Cyrus Stokes Gentry

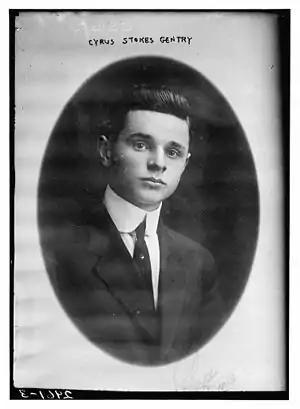

Cyrus S. Gentry (May 14, 1892 – November 2, 1967) was a vice-president and general counsel at Shell Oil. In 1914 he was a Rhodes Scholar from Illinois, attending Oxford University.